Leslie Edwards Jr.

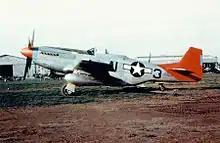
The Tuskegee Airmen's aircraft had distinctive markings that led to the name, "Red Tails."

Edwards was drafted in 1943. He was sent to Sheppard Field in Texas and was trained to work on the engines of bombers. Edwards was assigned to the 477th Bomb Group. The group was scheduled to participate in the War in the Pacific, but the war ended before they could be deployed. The 477th was sent to Godman Army Airfield in 1945. The 447th bomb group participated in the Freeman Field mutiny. Edwards are honorably discharged in 1946 with the rank of staff sergeant. Edwards never achieved the rank of master sergeant, a rank that in the 1940s was typically held only by white flight chiefs.